X League (women's football)

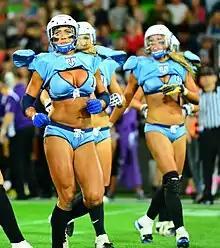
A player of NSW Surge in standard uniform with shoulder pads, knee/elbow pads, and hockey helmet

The league received many complaints from players in regards to safety. Since the uniforms covered very little skin, the players are more susceptible to injury. Ex-lingerie football player Nikki Johnson was one of the many players who experienced injuries in her time in the league including injuries sustained from hard hits and a broken wrist that required surgery.